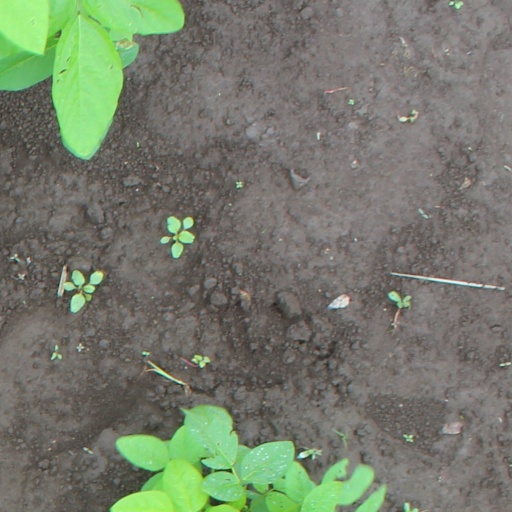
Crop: soybean